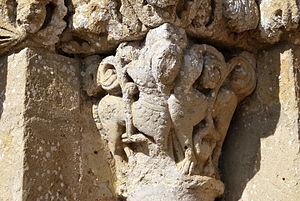
Chapiteaux de l'église Notre-Dame de Castelviel
L'église Notre-Dame est une église catholique située sur la commune de Castelviel, dans le département de la Gironde, en France.